History of Brighton

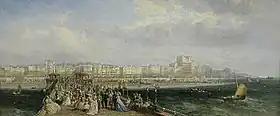
View of Brighton pier as it looked like in the 19th century. Painting by James Webb

One of many tributes to the growing resort came from the travelling entertainer and poet Elizabeth Beverley, who contributed to the "Brighton Herald" on 15 August 1818 a poem that begins, "Hail, favour'd spot, divine retreat!/Sweet refuge from Sol's scorching heat.../Who from the village, rose thy state/To be a town superb and great..."